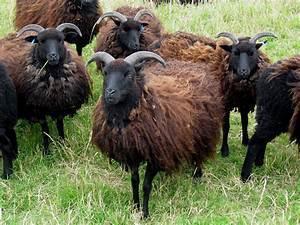
sheep